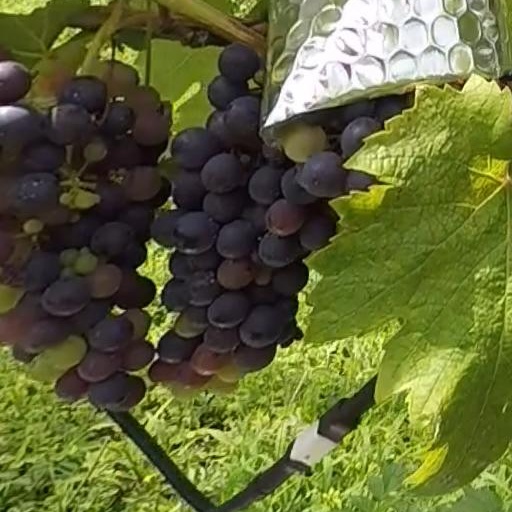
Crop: grape